Hugh Duffy

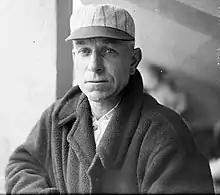
Duffy in 1921

Duffy was born in Cranston, Rhode Island to Irish immigrant Michael Duffy and wife Margaret Duffy. A right-handed batter and thrower, Duffy was listed as tall and . He was a textile mill worker who had taken up baseball as a semipro for weekend diversion. He played a couple years of minor league ball in the New England League before jumping to the majors, starting up in the league's initial season of 1886, and playing on clubs in Hartford, Springfield and Salem, as well as the Lowell, Massachusetts team in 1887.